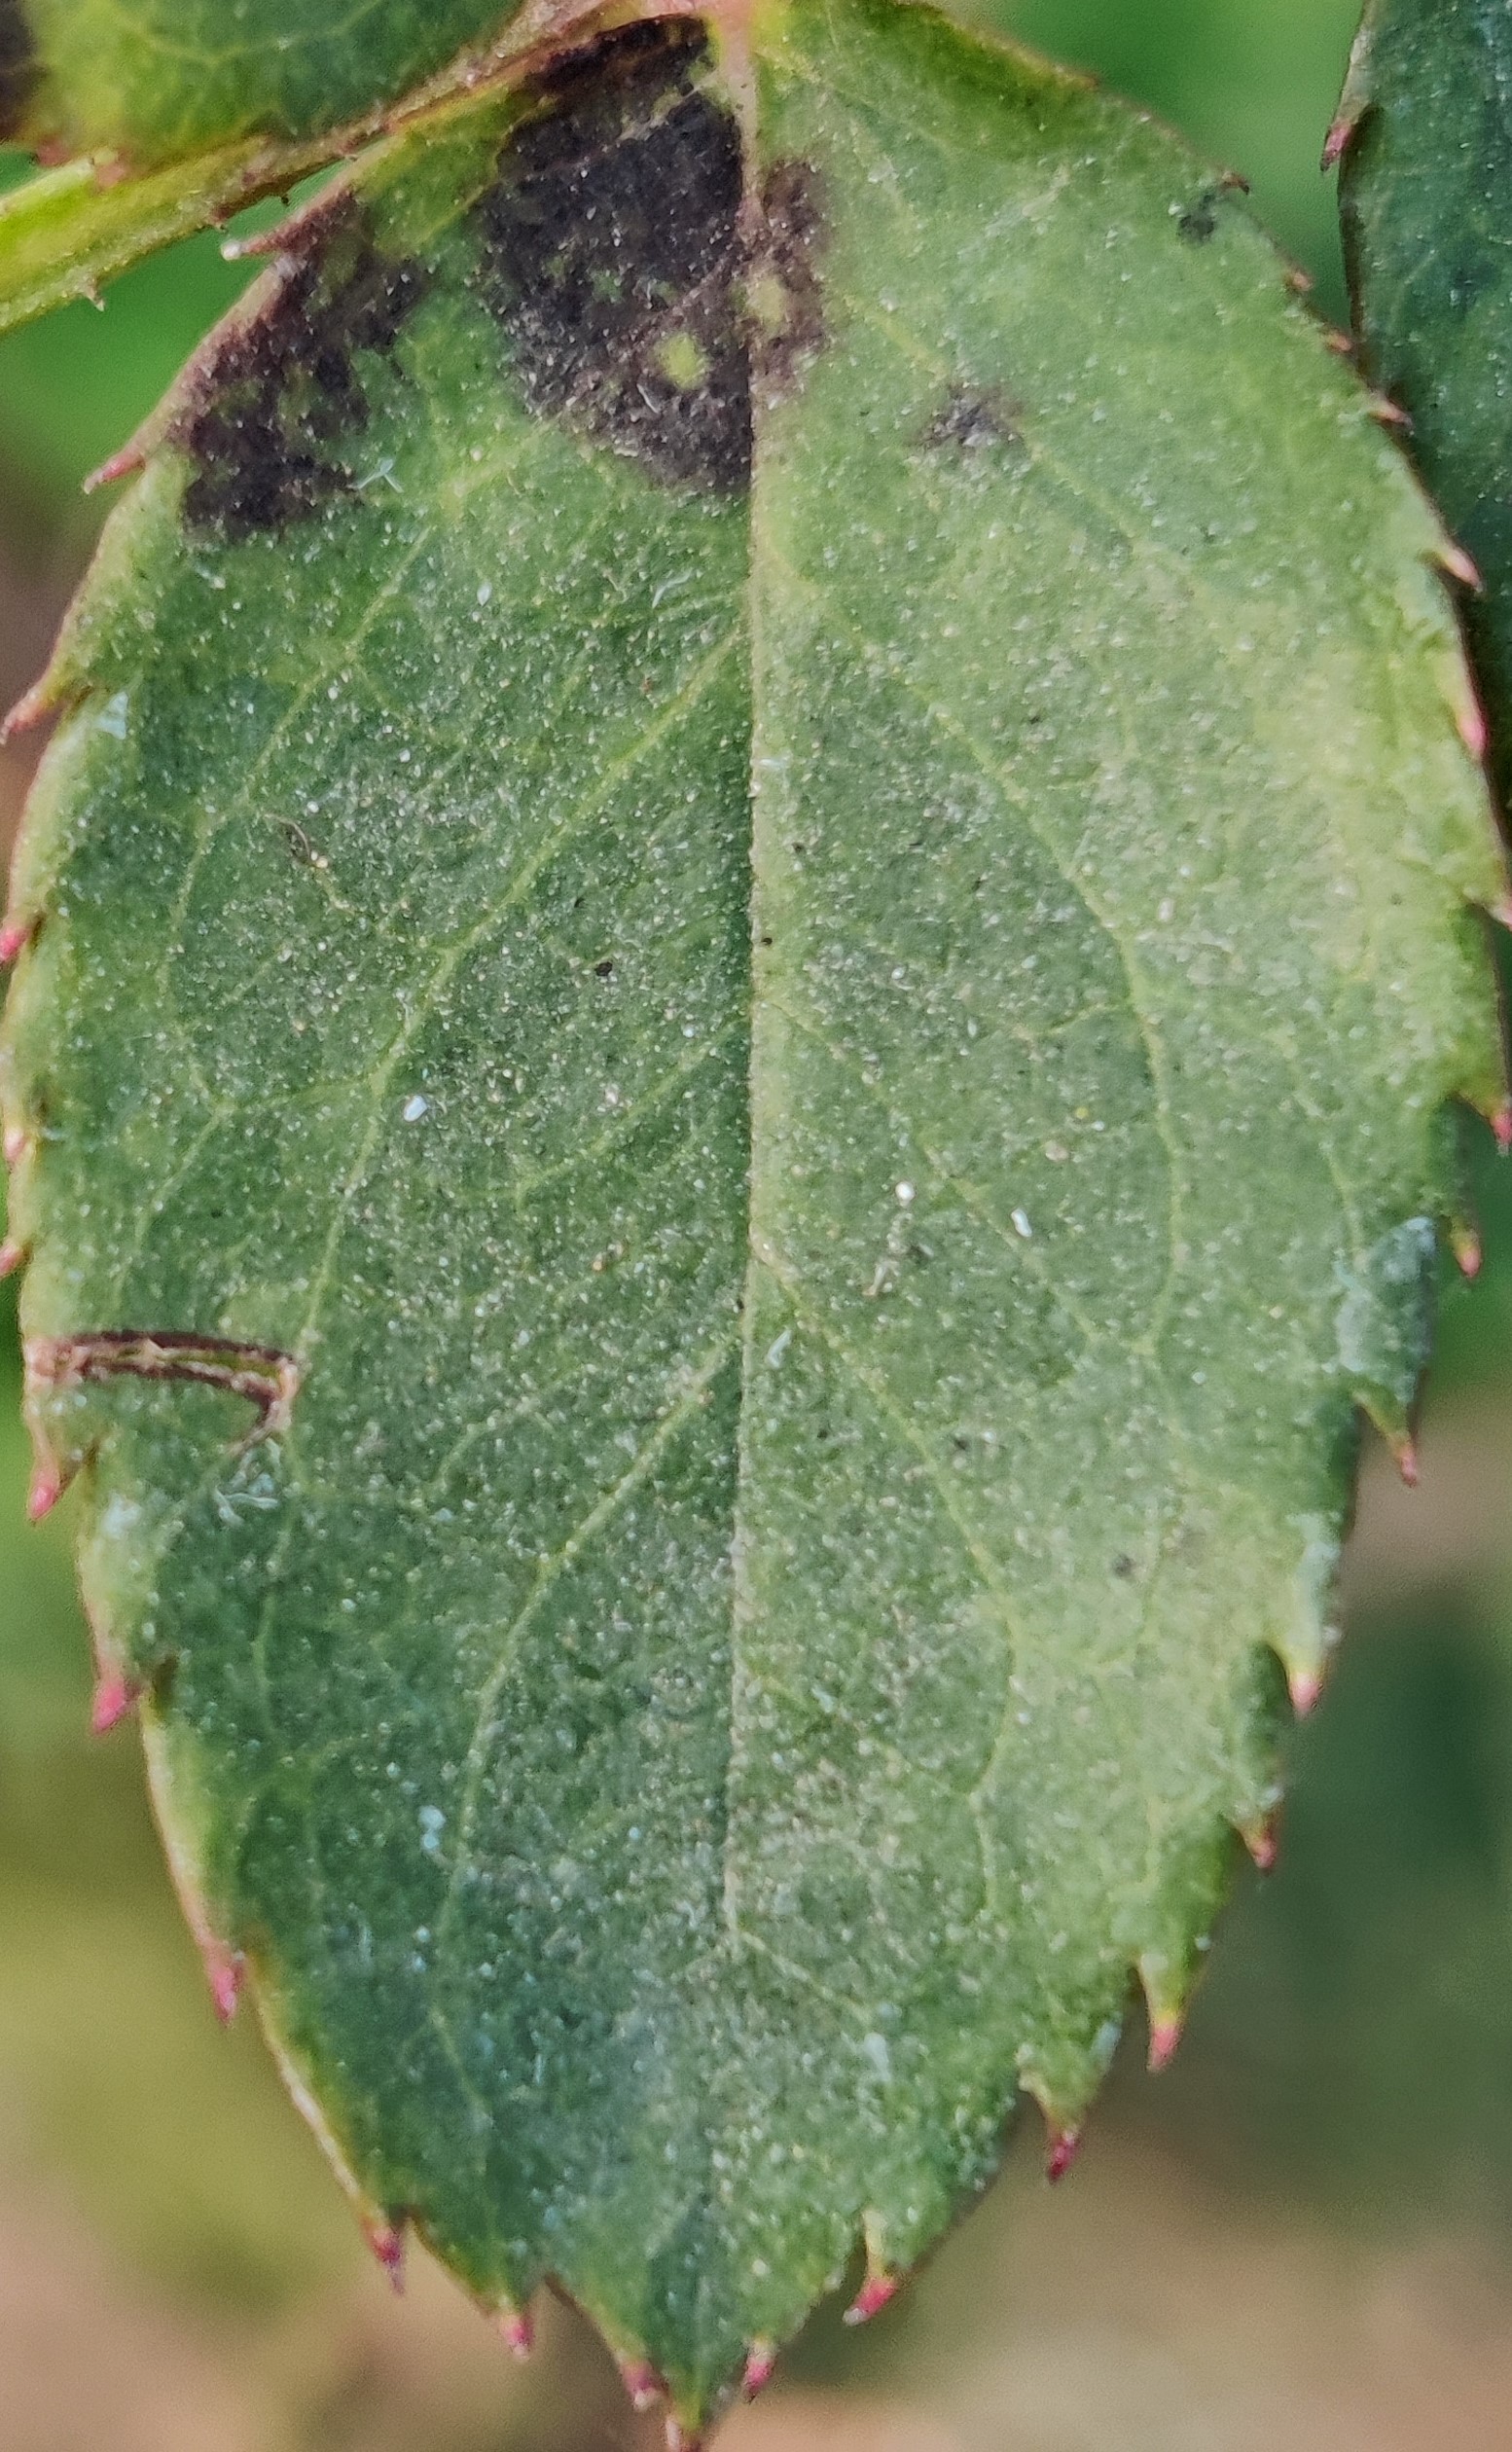
Label: Black Spot